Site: brandenburg
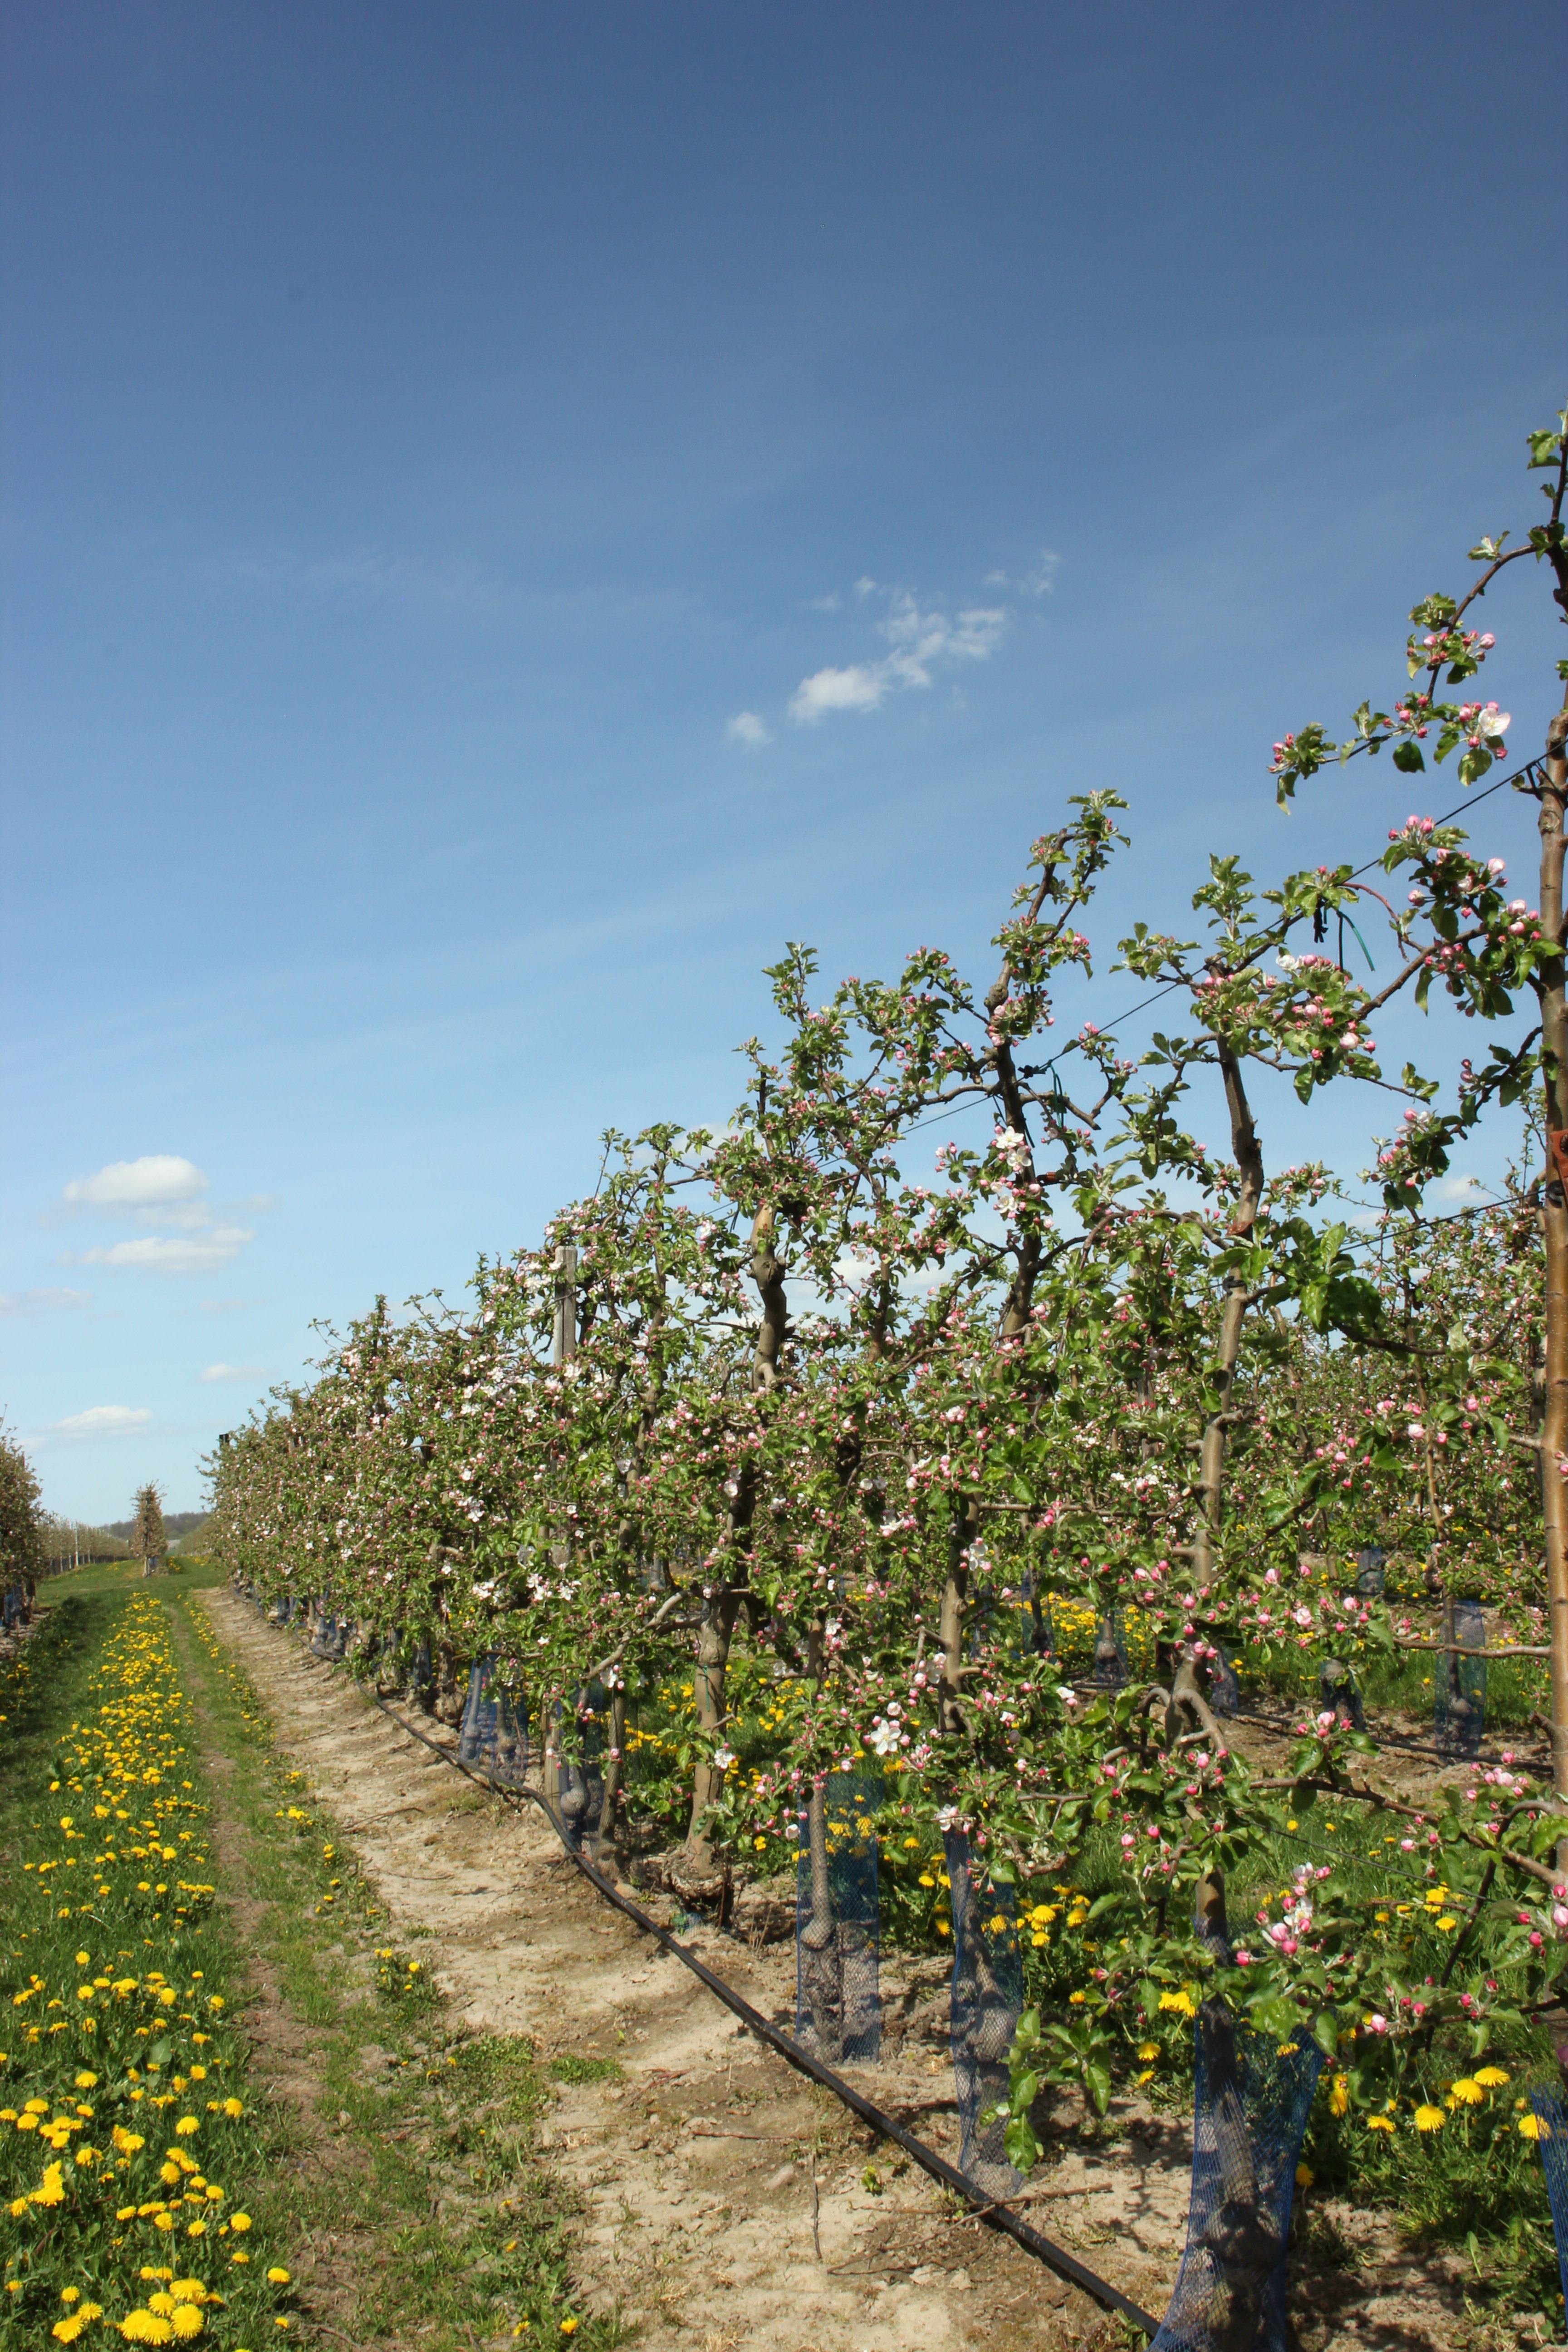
Growth stage (BBCH 57): Inflorescence emergence